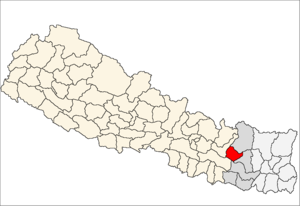
Le district d'Okhaldhunga – en népalais : ओखलढुंगा जिल्ला – est l'un des 75 districts du Népal. Il est rattaché à la zone de Sagarmatha et à la région de développement Est. La population du district s'élevait à 147 984 habitants en 2011.